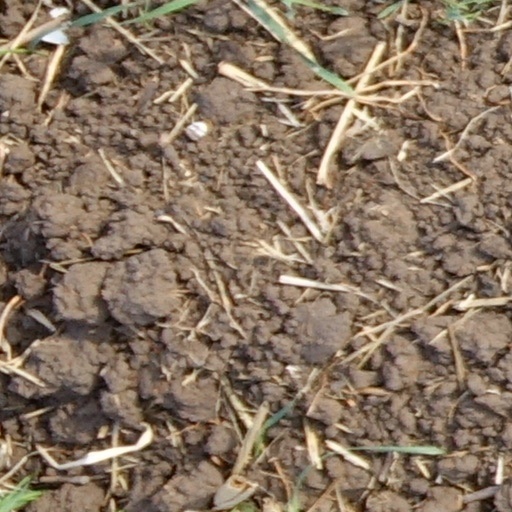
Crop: wheat